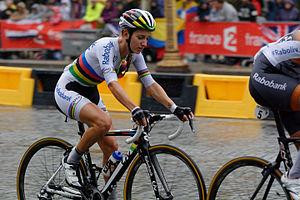
La 26ᵉ édition du Tour d'Italie féminin a eu lieu du 3 au 12 juillet 2015. La course fait partie du calendrier UCI féminin en catégorie 2.1.